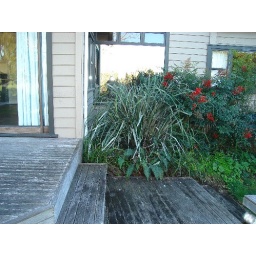
Mirrored window in bathroom